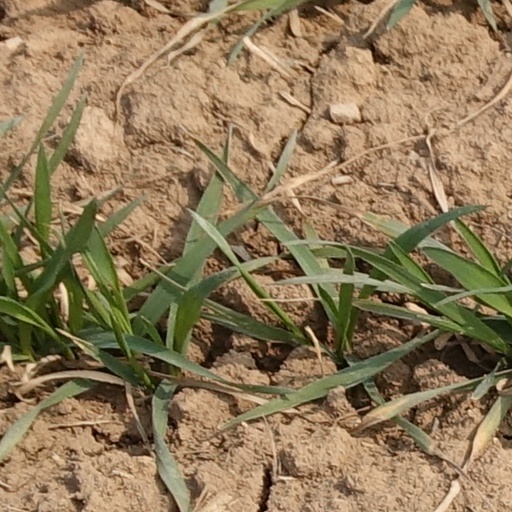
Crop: wheat